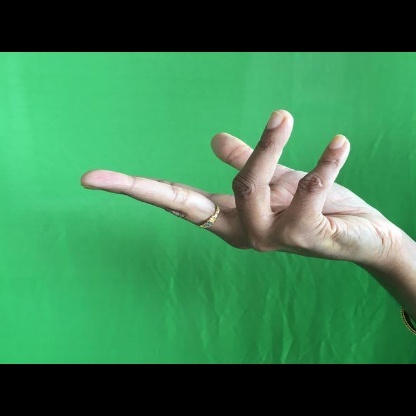
Mudra: Alapadmam